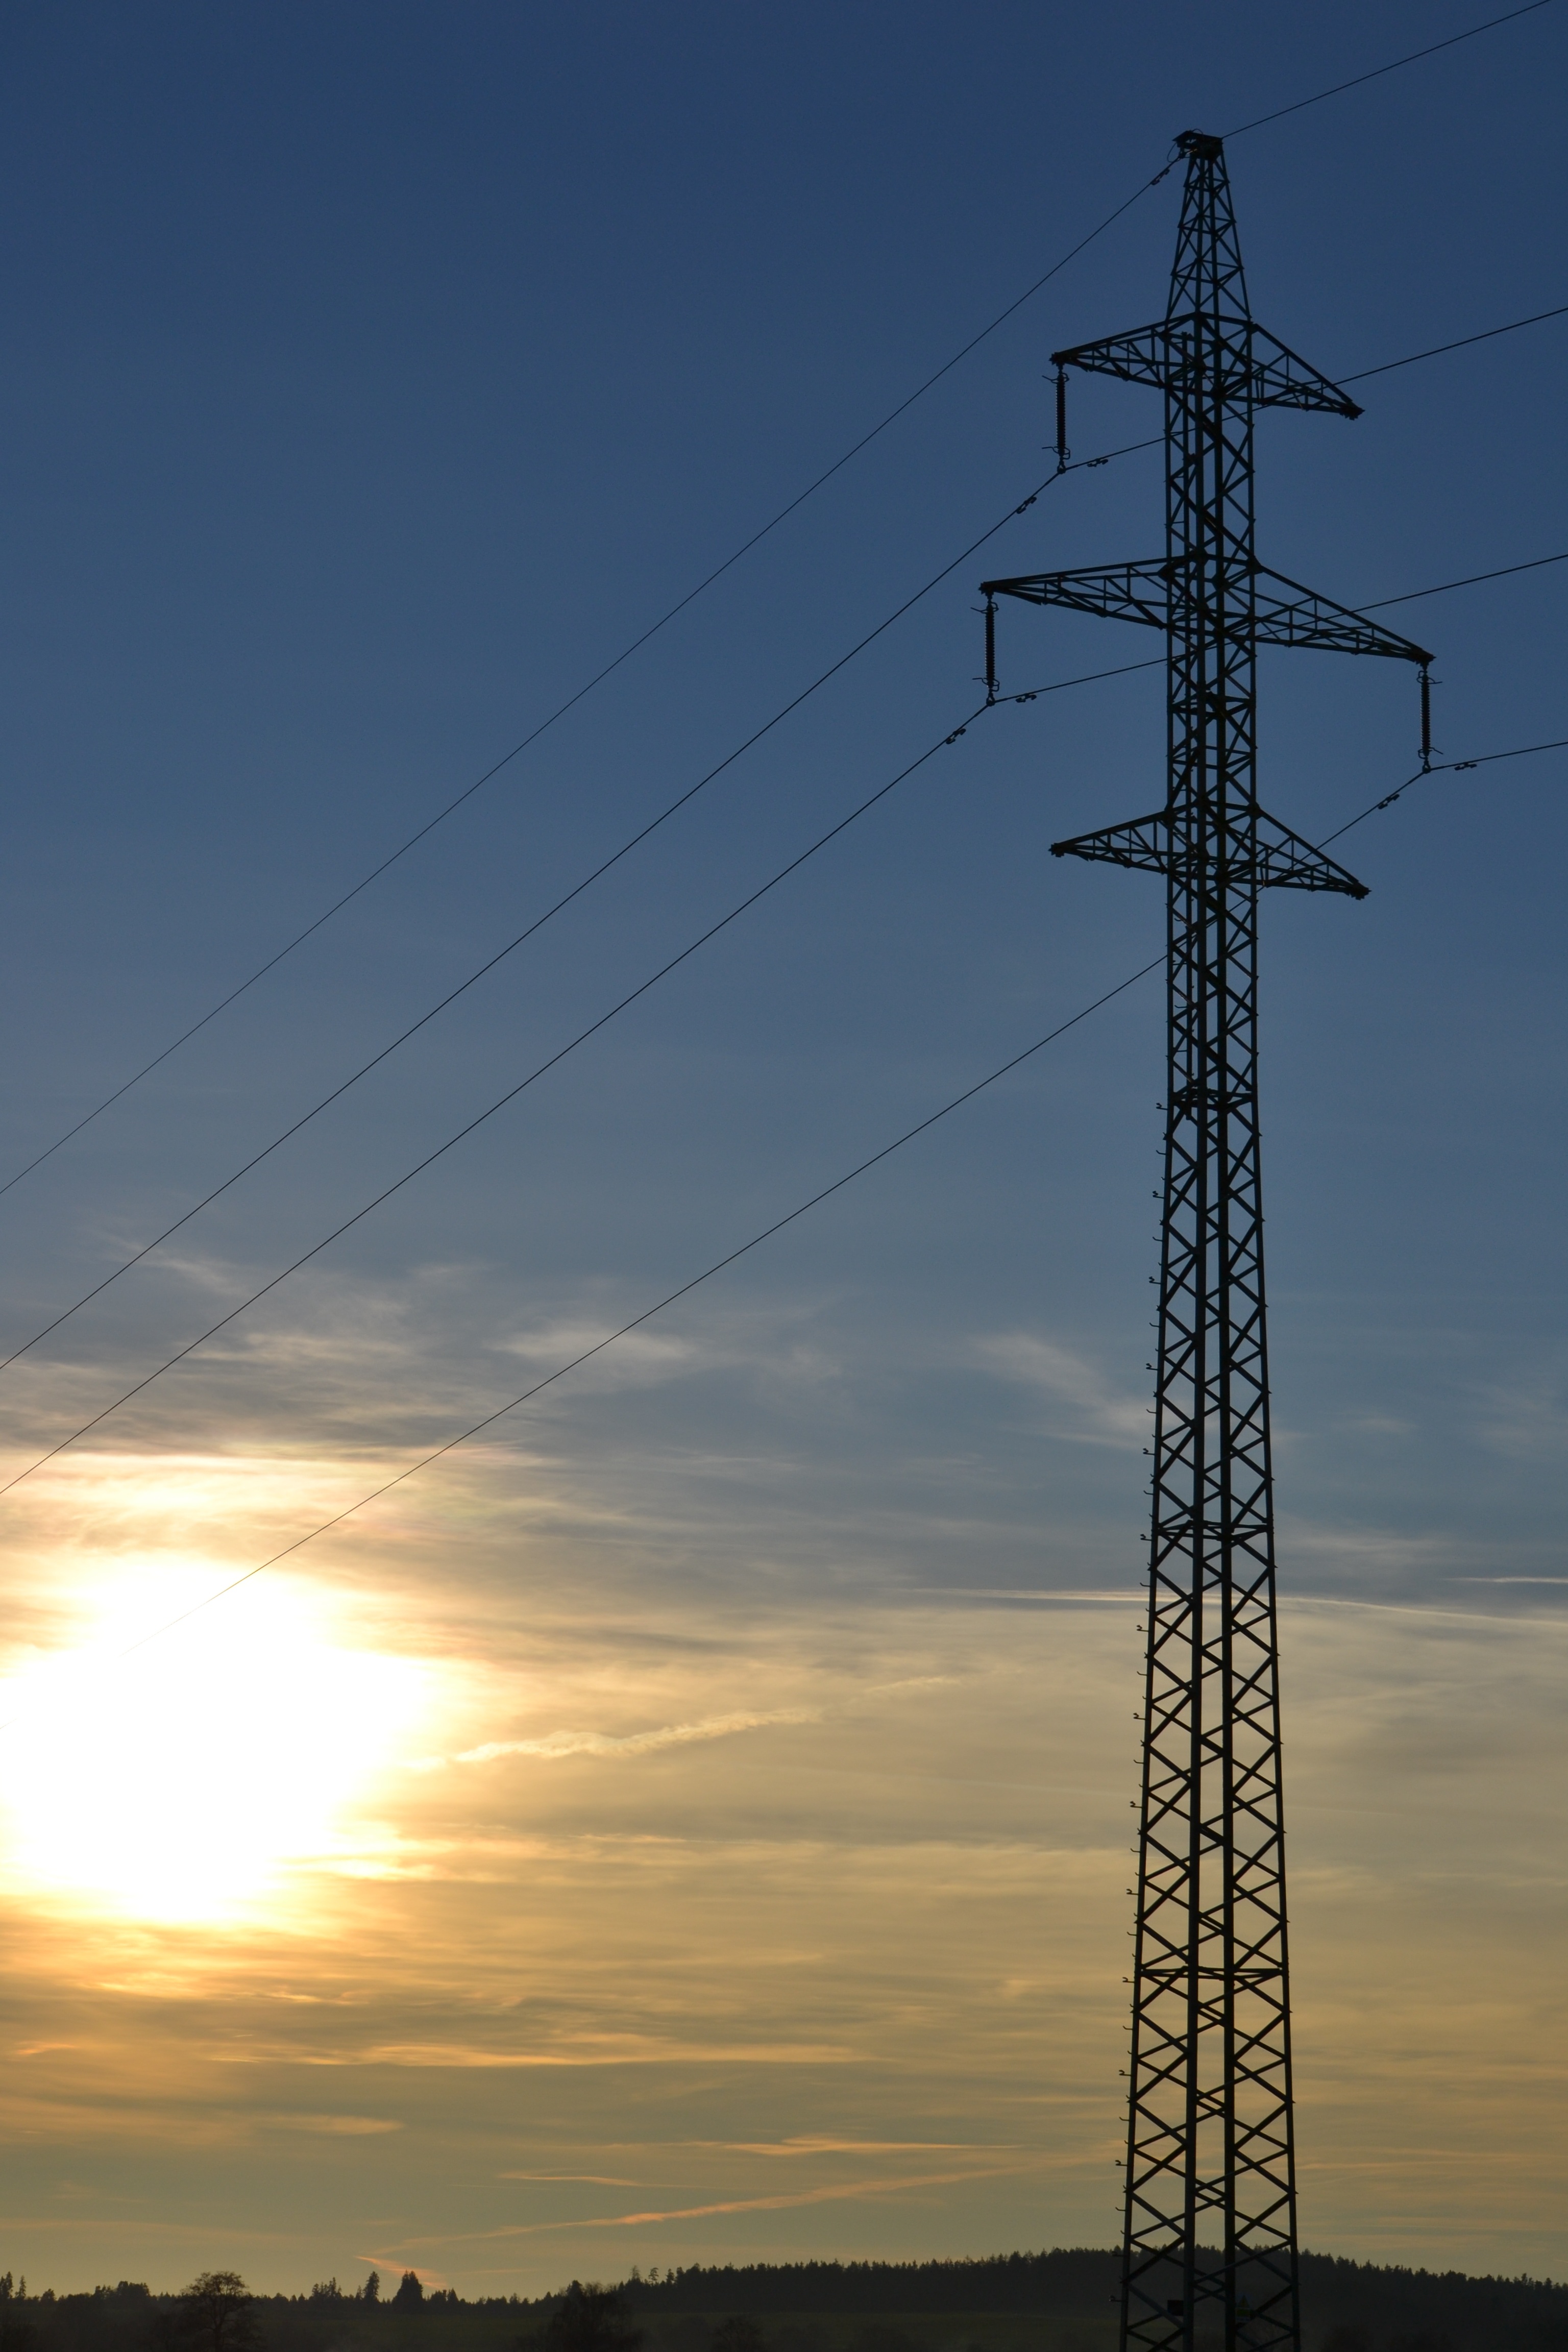
cloud, sky, sun, sunset, dusk, line, column, tower, mast, electricity, ointment, leadership, transmission tower, electrical wiring, electrics, conduction, outdoor structure, electrical supply, overhead power line